STS-120

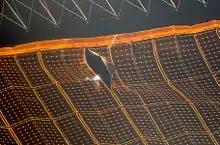
Image taken from a camera mounted on the space station, shows an apparent tear in the 4B solar array, with a smaller separation to the right.

The two crews spent the morning preparing for the mission's third EVA, which began at 08:45 UTC. The EVA completed the installation of the P6 solar arrays onto the P5 truss, and the rest of the EVA activities were accomplished successfully, with the EVA ending at 15:53 UTC. Once the P6 solar array was attached, the process of deploying the arrays began. The first set of arrays, 2B, was successfully deployed with no issues, but during the deployment of the 4B array, the crew halted when they noticed an abnormality. Initial images taken by the crew and station cameras showed what appeared to be a tear in a small portion of the array. During a press briefing, ISS Program Manager Mike Suffredini said the crew took high resolution images of the solar array, and the managers would analyze the images overnight to determine a course of action. Sufredini mentioned that with the array in the 90% unfurled position, it was still generating 97% of the expected power to the station, only slightly less than a fully unfurled array.